Koorningbirry

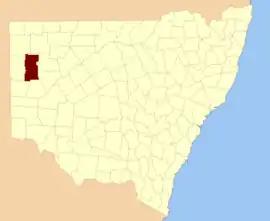
Mootwingee County.

The geography of the Parish is mostly a flat, arid landscape. The nearest town is Tibooburra to the north and Whitecliffs to the east.